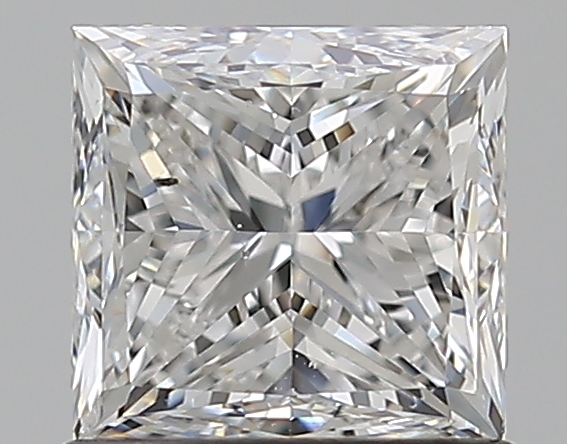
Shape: princess
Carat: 0.96
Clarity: SI1
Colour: E
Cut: GD
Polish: EX
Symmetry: VG
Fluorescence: N
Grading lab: GIA
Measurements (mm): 5.18 x 5.03 x 3.95